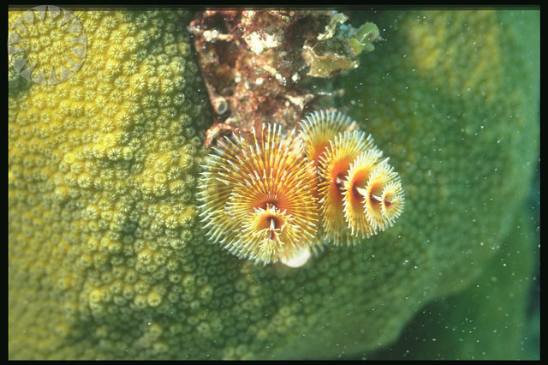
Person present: No